A Song at Twilight

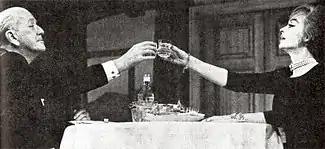
Noël Coward and Lilli Palmer in the original production of "A Song at Twilight"

A Song at Twilight is a play in two acts by Noël Coward. It is one of a trio of plays collectively titled "Suite in Three Keys", all of which are set in the same suite in a luxury hotel in Switzerland. The play depicts an elderly writer confronted by his former mistress with facts about his past life that he would prefer to forget.